T. J. Ford

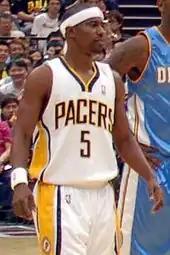
Ford with the Pacers

On the eve of the 2008 NBA draft, it was reported that the Raptors had traded Ford to the Indiana Pacers in exchange for Jermaine O'Neal and the 41st pick in the draft (Nathan Jawai). The Raptors sent Indiana Rasho Nesterovič, Maceo Baston and the 17th pick in the draft (Roy Hibbert), and because Ford's contract made him a "base-year compensation" player, the trade was only finalized on July 9, 2008. Ford got off to a good start with his new team, with the Pacers alternating between him and Jarrett Jack for the starting point guard position. While the occasional injury prevented Ford from performing at the optimal level all the time, he was able to keep up his game of attacking the basket. On February 1, 2009, he scored a career-high 36 points in a game against the New York Knicks, a week after tying his previous career-high of 34 points. However, the Pacers were eventually edged out of playoffs qualification by Detroit. The bright spot in Ford's first campaign with the Pacers was his recording of a career-best in points per game.